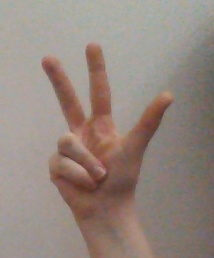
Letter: al